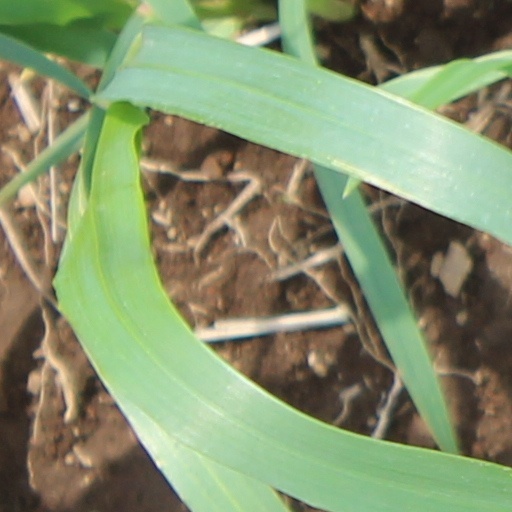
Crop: wheat